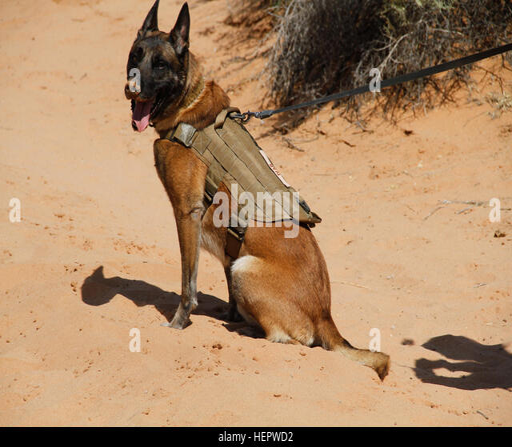
person , a military working dog assigned